Andy Roddick

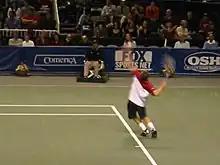
Roddick serving in 2004

Roddick's serve was known for its power, usually travelling at 130–150 mph (209~242 km/h) and often unreturnable. He once held the record for fastest serve at . Roddick's favorite shot is his off-forehand, which he used in combination with his kicker out wide. Roddick used to play his off-forehand frequently but later adjusted and used it to create points. He usually targeted the two corners to win aces. As for his second serve, he usually employed a heavy kick serve, then used a variety of spins, slices, and angles in the rally to throw off his opponent. He was noted for using heavy topspin on both his serves and his twist serve was particularly high kicking.